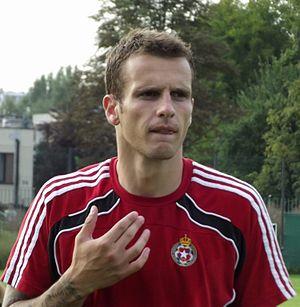
Marko Jovanović est un footballeur serbe né le 26 mars 1988 à Arilje. Il évolue actuellement à l'AEL Larissa au poste de milieu défensif.